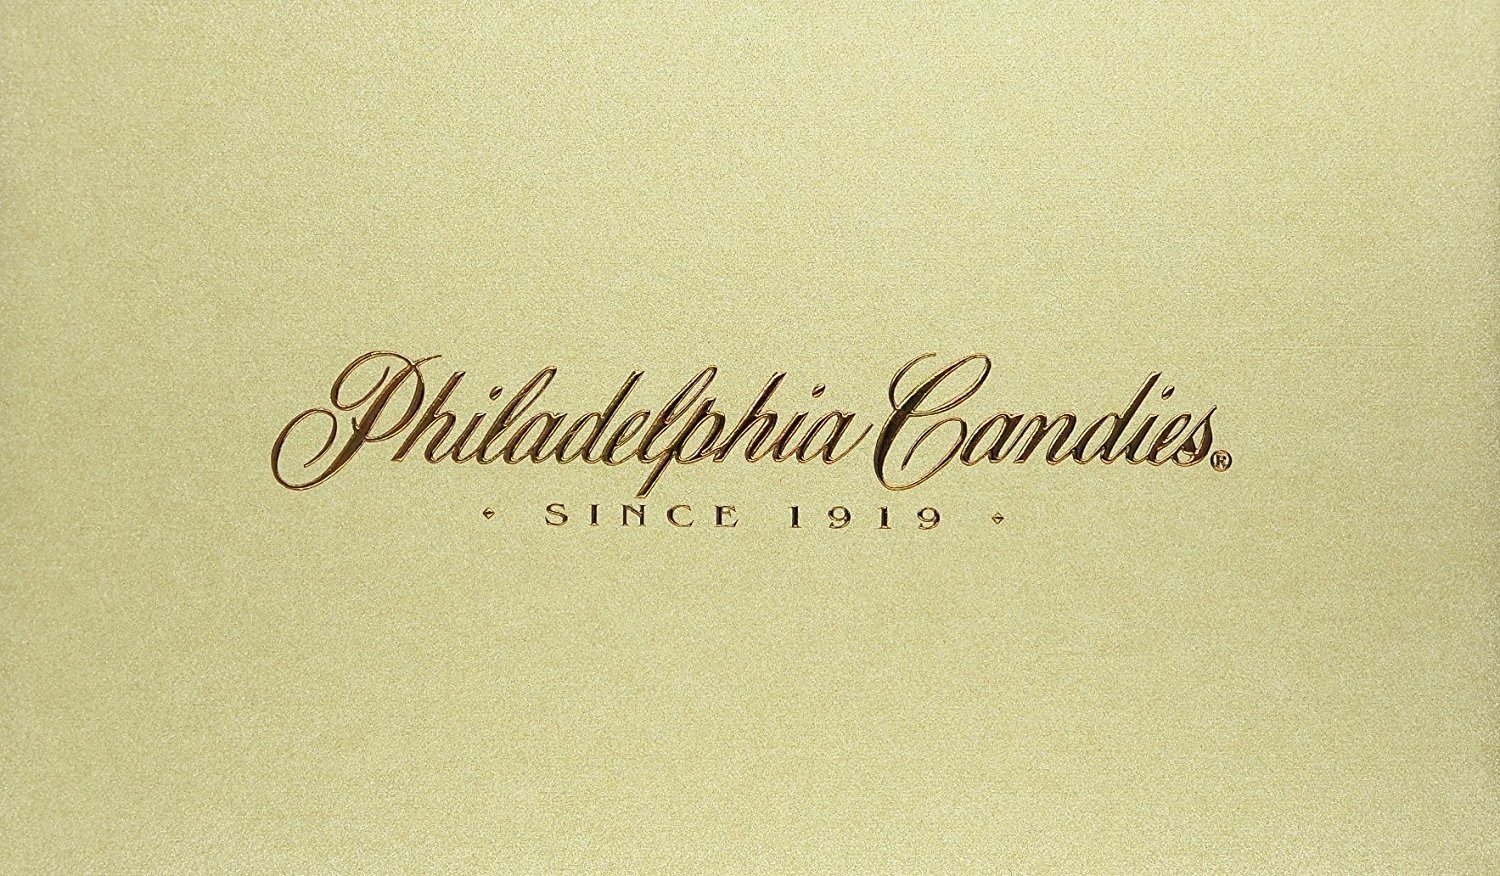
Item Name: Philadelphia Candies Handmade California Walnut Clusters, Dark Chocolate Covered 2 Pound Gift Box
Bullet Point 1: Handmade walnut clusters made with the finest California Walnuts covered in Philadelphia Candies dark chocolate.
Bullet Point 2: California Walnuts are roasted in-house to ensure absolute freshness. Approximately 64 dark chocolate walnut clusters per 2 pounds.
Bullet Point 3: Personal message and gift wrap available at checkout. Philadelphia Candies offers 100% satisfaction.
Bullet Point 4: Philadelphia Candies has been manufacturing fine chocolates in Hermitage, Pennsylvania for 100 years. The company was founded in 1919 and operates retail stores in Pennsylvania and Ohio.
Bullet Point 5: If you have questions or need assistance with an order, contact Philadelphia Candies through your Amazon account by clicking on our seller name and then "Ask a question" or "Contact seller."
Product Description: Handmade walnut clusters made with the finest California Walnuts covered in Philadelphia Candies dark chocolate. California Walnuts are roasted in-house to ensure absolute freshness. Approximately 64 dark chocolate walnut clusters per 2 pounds. Personal message and gift wrap available at checkout. Philadelphia Candies offers 100% satisfaction. Philadelphia Candies has been manufacturing fine chocolates in Hermitage, Pennsylvania for 100 years. The company was founded in 1919 and operates retail stores in Pennsylvania and Ohio. If you have questions or need assistance with an order, contact Philadelphia Candies through your Amazon account by clicking on our seller name and then "Ask a question" or "Contact seller."
Value: 32.0
Unit: Ounce

Price: 47.9